Sanitary engineering

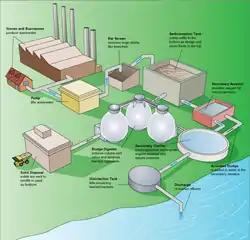
An example of a wastewater treatment system.

Sanitary engineering or sanitation engineering, also known as public health engineering or wastewater engineering, is the application of engineering methods to improve sanitation of human communities, primarily by providing the removal and disposal of human waste, and in addition to the supply of safe potable water. Traditionally a branch of civil engineering and now a subset of building services engineering and environmental engineering, in the mid-19th century, the discipline concentrated on the reduction of disease, then thought to be caused by miasma. This was accomplished mainly by the collection and segregation of sewerage flow in London specifically, and Great Britain generally. These and later regulatory improvements were reported in the United States as early as 1865.